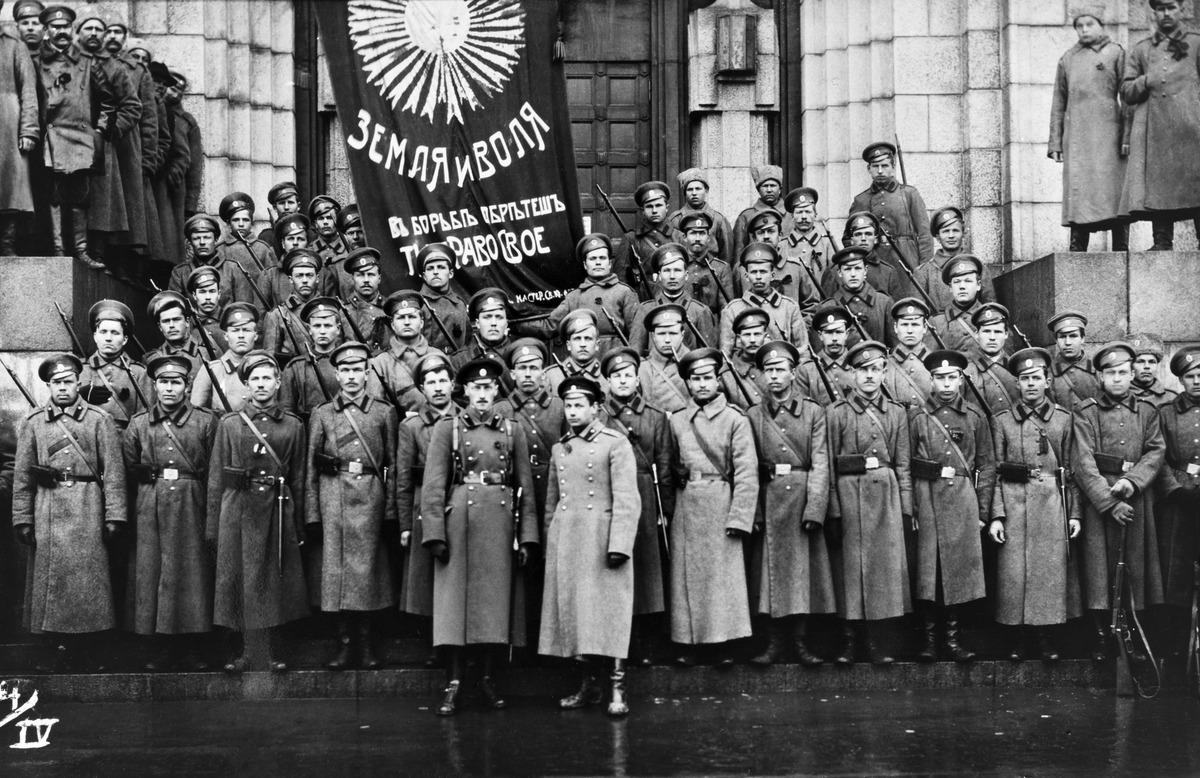
Venäjän Maaliskuun vallankumous 1917, vallankumousjuhlintaa Helsingissä 4
sisällön kuvaus: Venäjän Maaliskuun vallankumous 1917, vallankumousjuhlintaa Helsingissä 4.4. 1917. Venäläisiä sotilaita Helsingin rautatieaseman portailla.

Banderollissa lukee "Zemlja i volja - maa ja vapaus (tai maata ja vapautta, engl. Land and Liberty) sekä "bje obretosh ty pravo svojo - taistelussa saat oikeutesi (tai taistelemalla saat oikeutesi)". mustavalkoinen
Kuvaaja: Jaakkola, Nestori, valokuvaaja
Ajankohta: kuvausaika 04.04.1917
Paikka: Suomi, Uusimaa, Helsinki, Kluuvi Helsinki, Rautatientori
Aiheet: autonomian aika, maaliskuun vallankumous, sotilaat, venäläiset